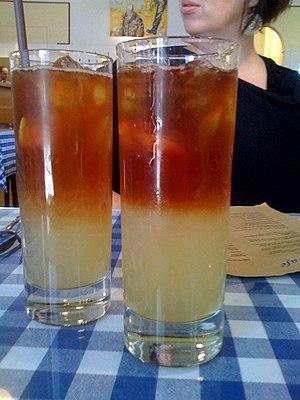
Le thé glacé ou thé froid ou ice tea ou iced tea est une recette cosmopolite de boisson rafraîchissante à base de thé froid ou glacé, variante du café glacé.